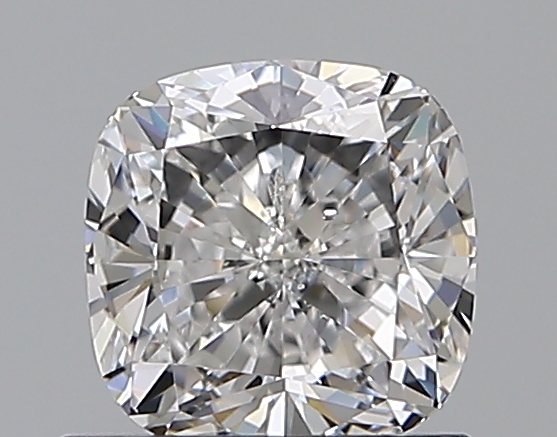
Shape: cushion
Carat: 1
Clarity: SI2
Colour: D
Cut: EX
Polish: EX
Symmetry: VG
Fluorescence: M
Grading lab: GIA
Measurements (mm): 5.59 x 5.57 x 3.79